Michael Cross (painter)

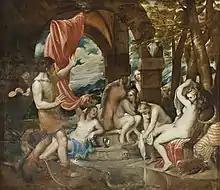

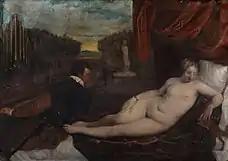

The painter Michael Cross, of unknown parentage, place of birth, and training, obtained great renown as a copyist in the reign of Charles I. He is doubtless identical with Miguel de la Cruz, a painter at Madrid, who in 1633 executed copies for Charles I of the principal pictures in the royal galleries at Madrid, in memory of Charles's visit to Spain. According to some authorities he died early, but he was employed by Charles I to copy pictures in Italy, and a story has been handed down that while at Venice he copied a Madonna by Raphael in San Marco so accurately that he was able to substitute his copy for the original picture and bring the original back to England as his own handiwork. There does not seem, however, to be any record of any such picture by Raphael at Venice, and it is not likely that Charles I would be so easily duped. This picture is stated to have been sold at the dispersal of the King's collection to the Spanish ambassador. From the fact of his name being anglicised it would appear that he resided in England, and it is on record that he made copies of Vandyck's "Charles I on a Dun Horse", Titian's "Rape of Europa", "Venus and Adonis", and several other Titians. In the catalogue of Charles I's collection there is mentioned "A piece of our Lady, copied at the Escurial in Spain, after Raphael Urbin, by Mich. de la Croy". This picture may have given rise to the story alluded to above.